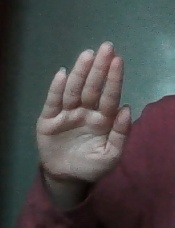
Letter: seen